Sky position (RA, Dec in degrees): 121.589, 15.858
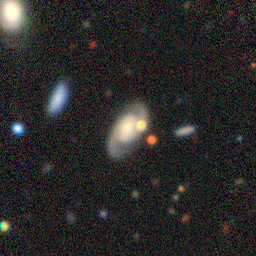
Galaxy morphology: Unbarred Loose Spiral Galaxies